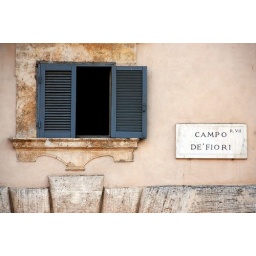
A street sign marks Campo de' Fiori in Rome.